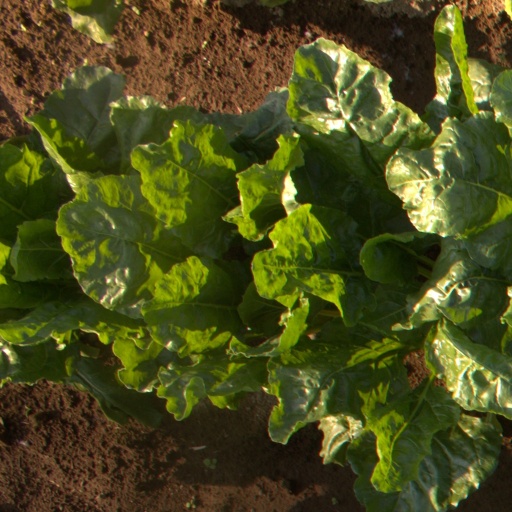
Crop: sugar beet